Top of the World (1997 film)

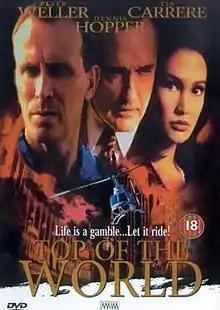

Top of the World is a 1997 film directed by Sidney J. Furie and starring Peter Weller, Dennis Hopper and Tia Carrere. It also features David Alan Grier, Cary-Hiroyuki Tagawa, Peter Coyote and Joe Pantoliano. The plot is set in Las Vegas.